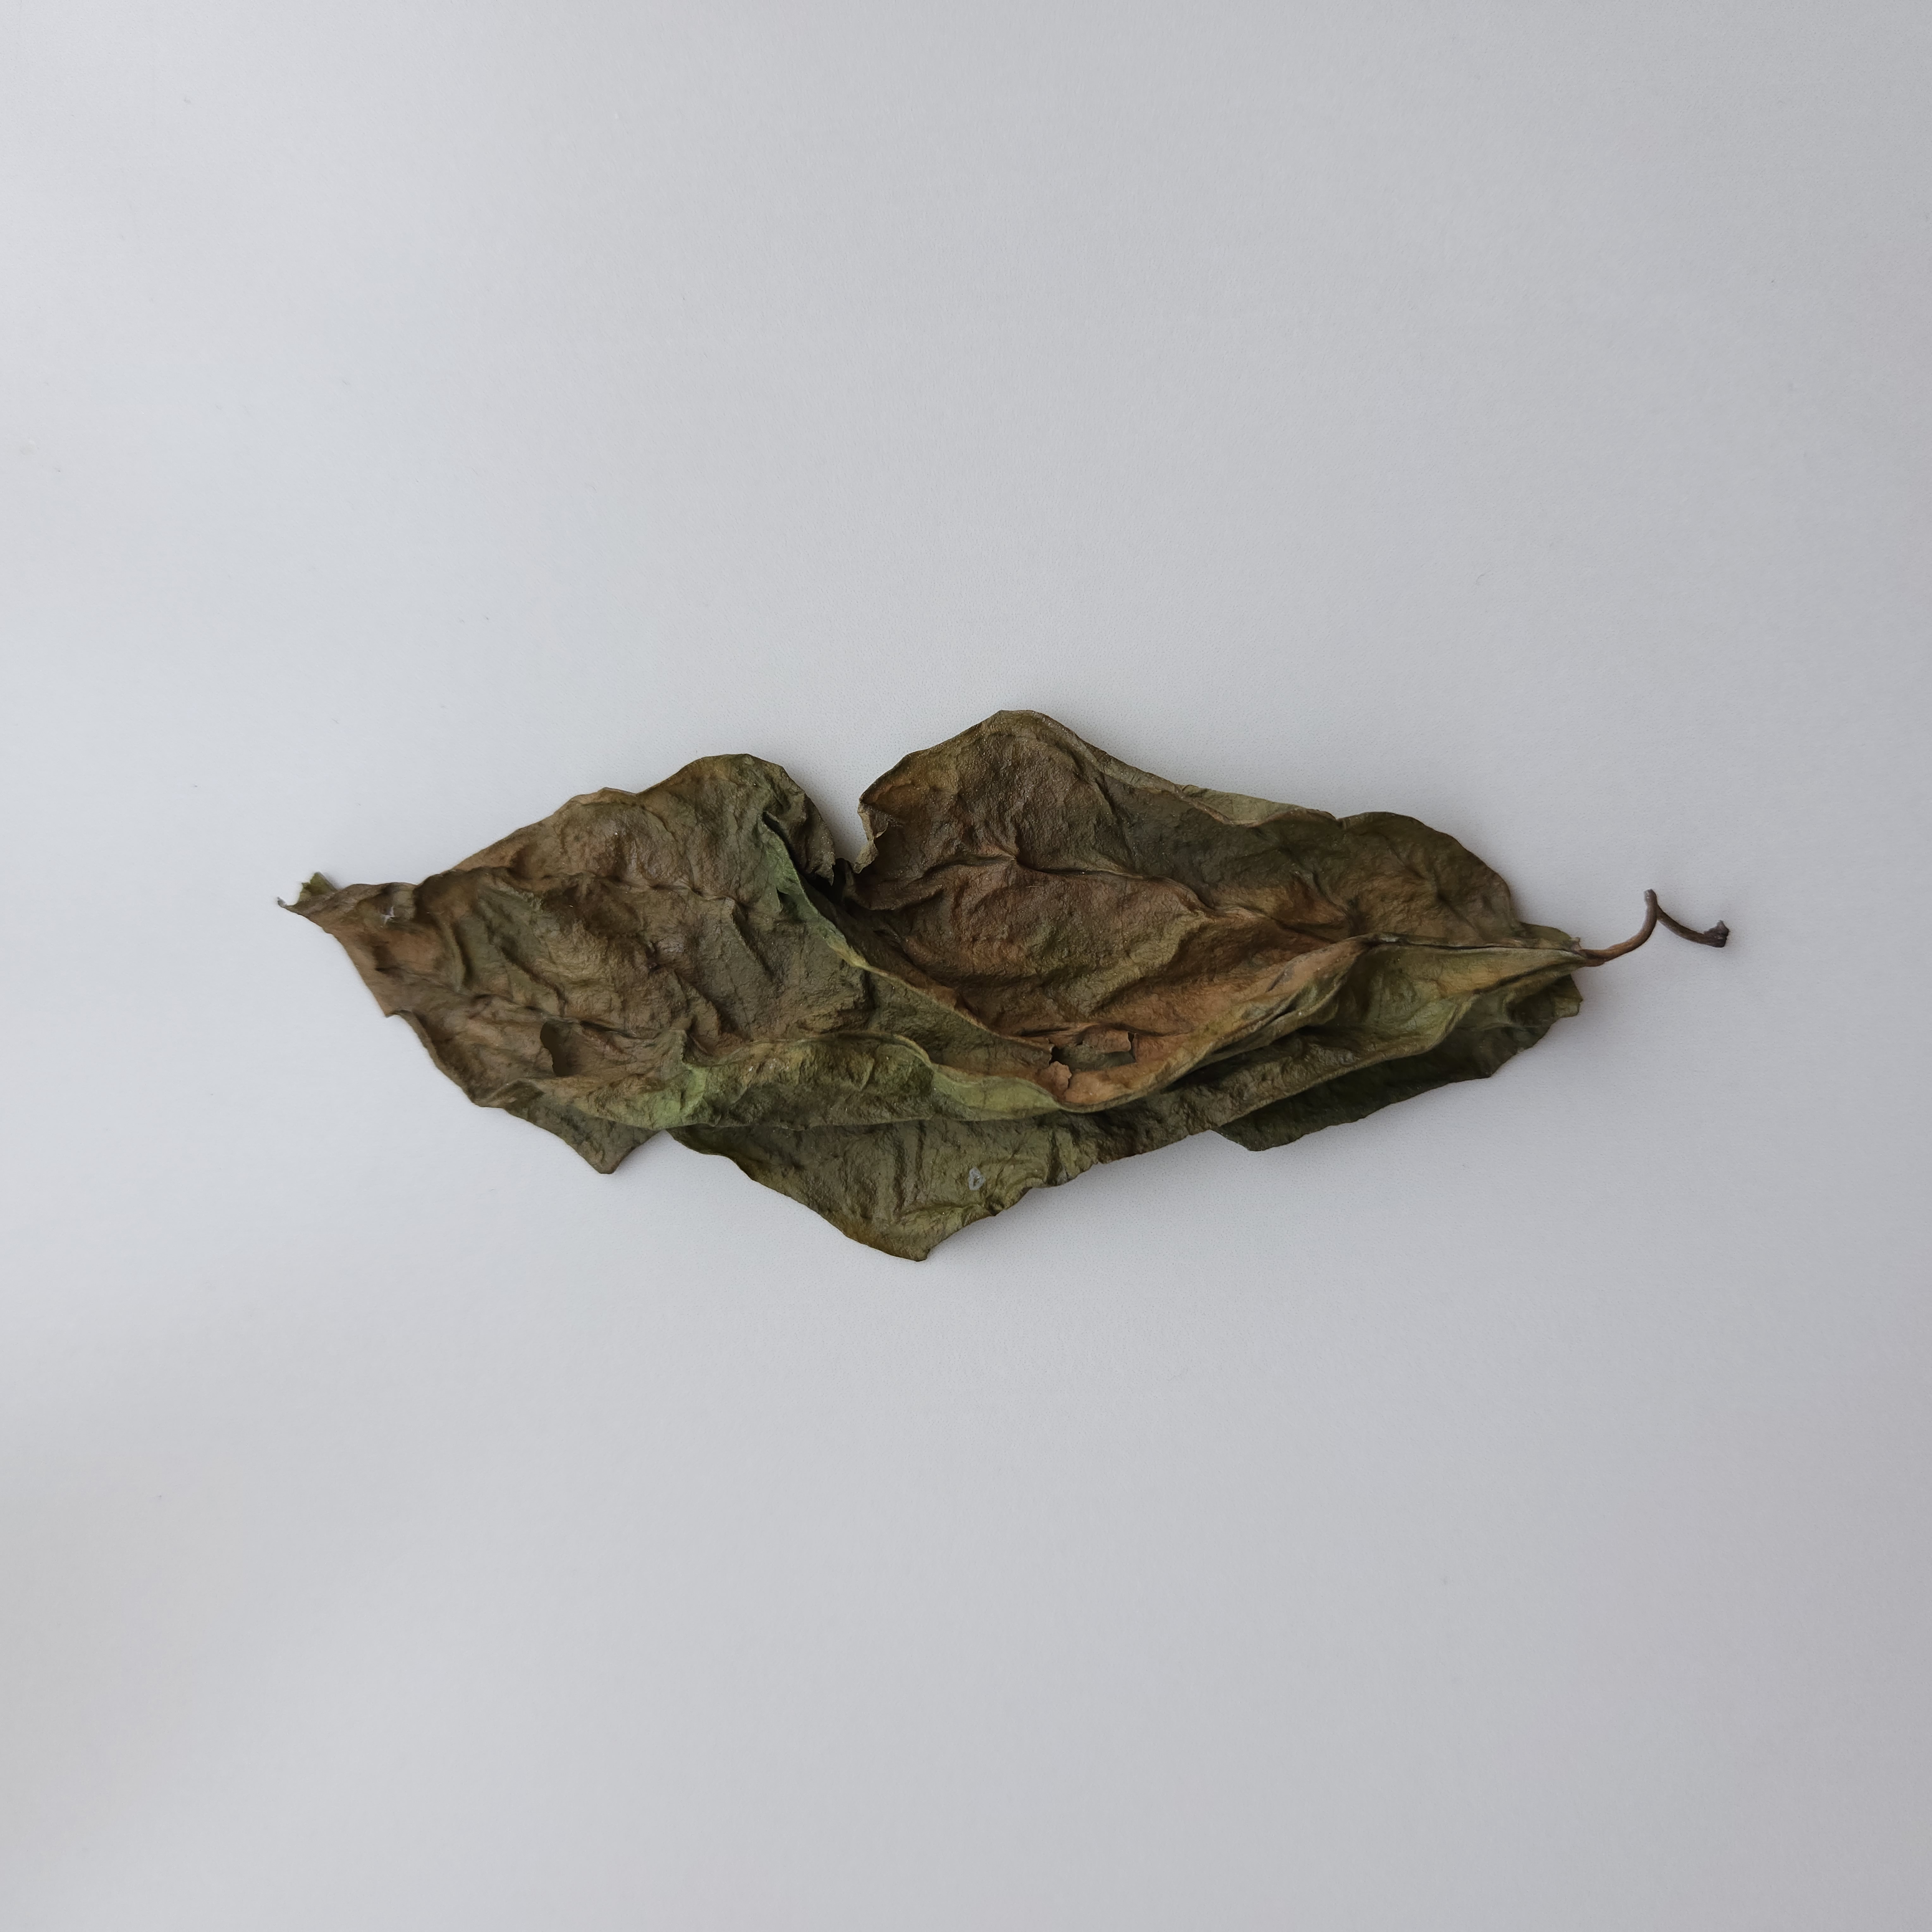
Label: Dried